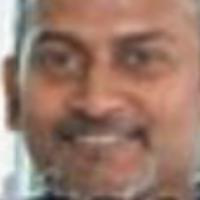
Age group: age 41-55